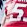
Number: 5